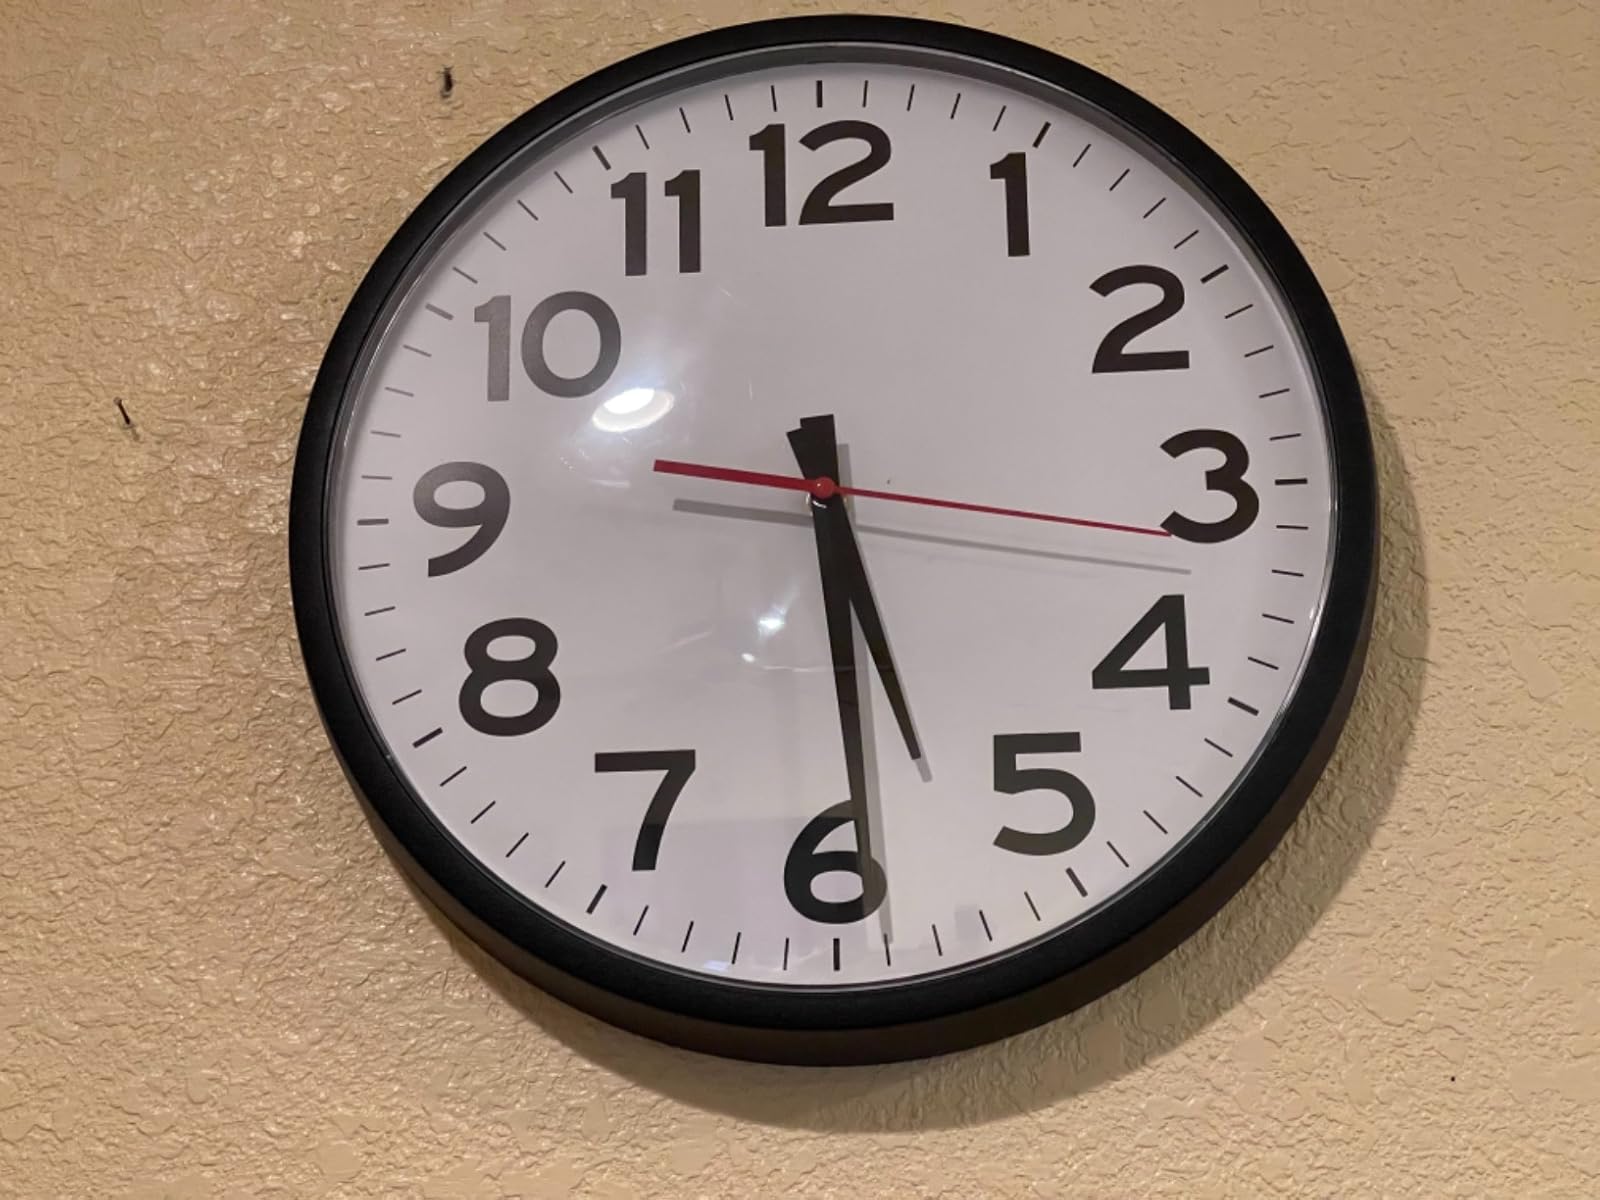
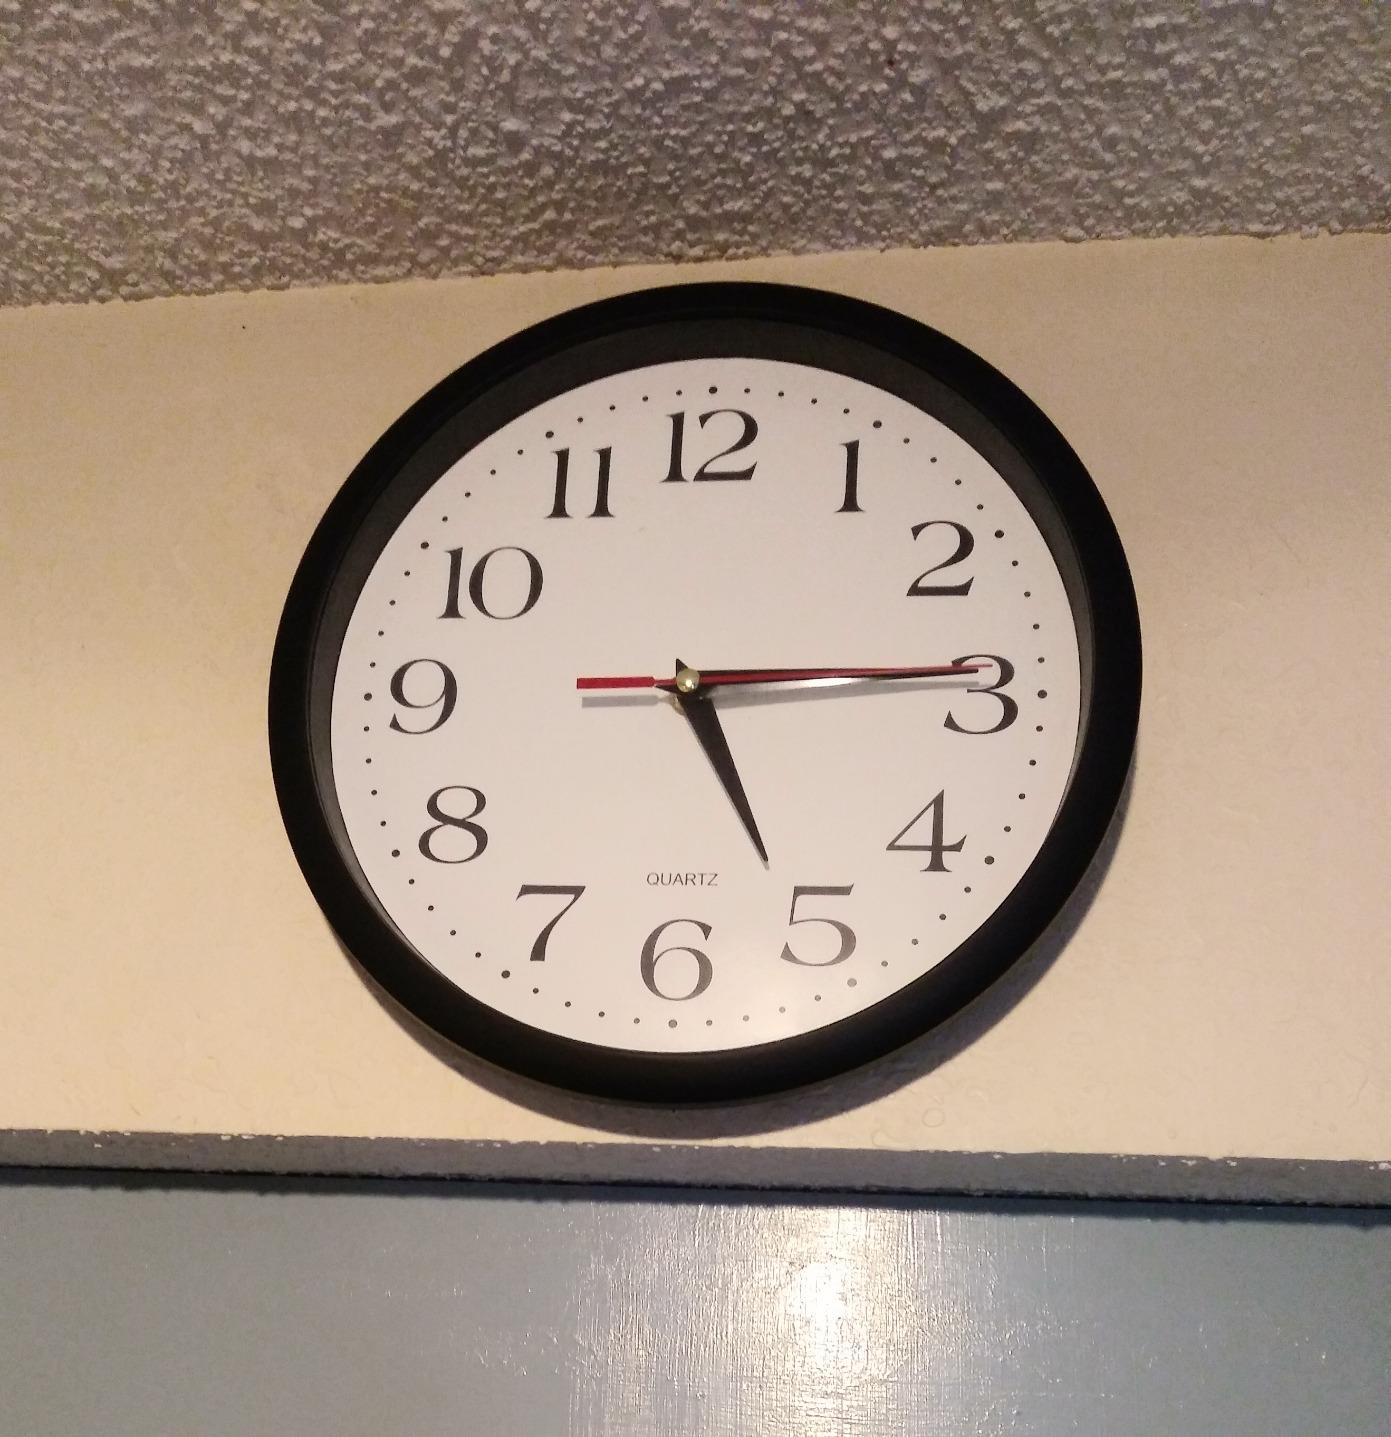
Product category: clock
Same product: no